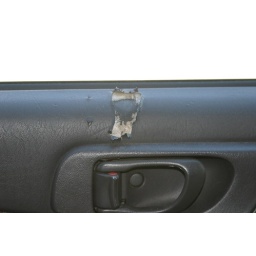
mom locked the cat in the car overnight once.